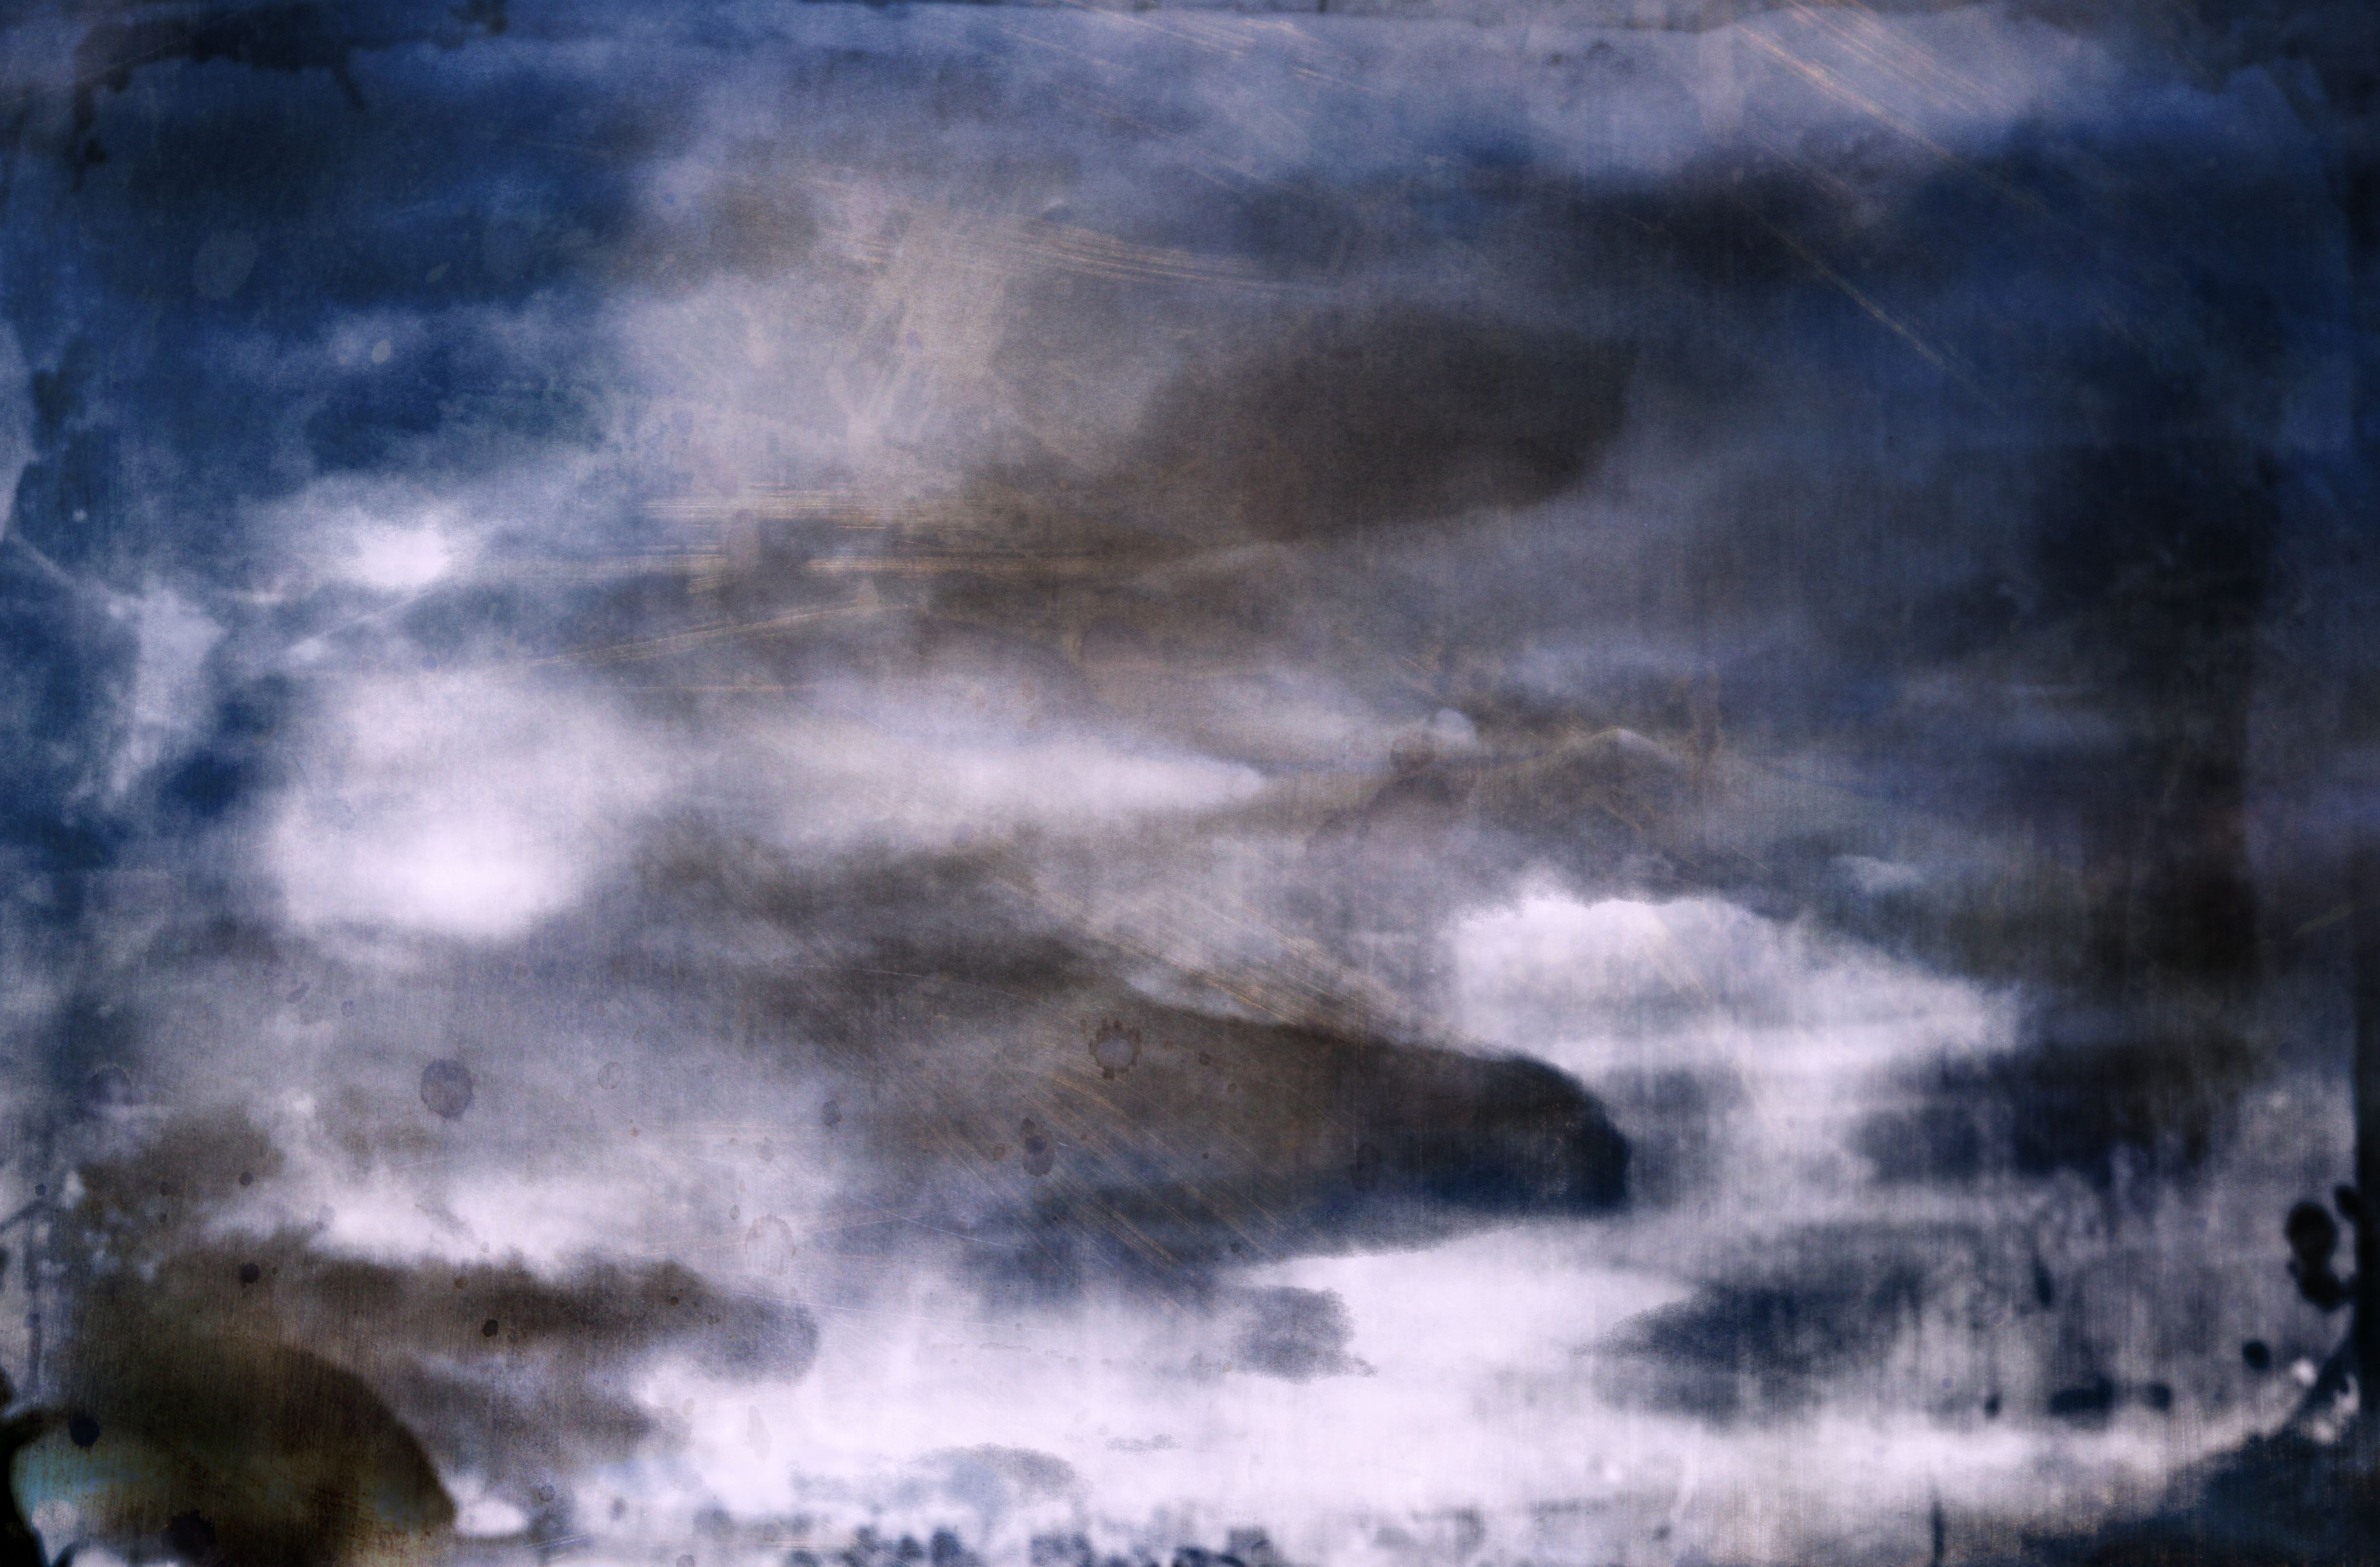
sea, ocean, cloud, sky, texture, wave, atmosphere, reflection, painting, free, atmospheric phenomenon, wind wave